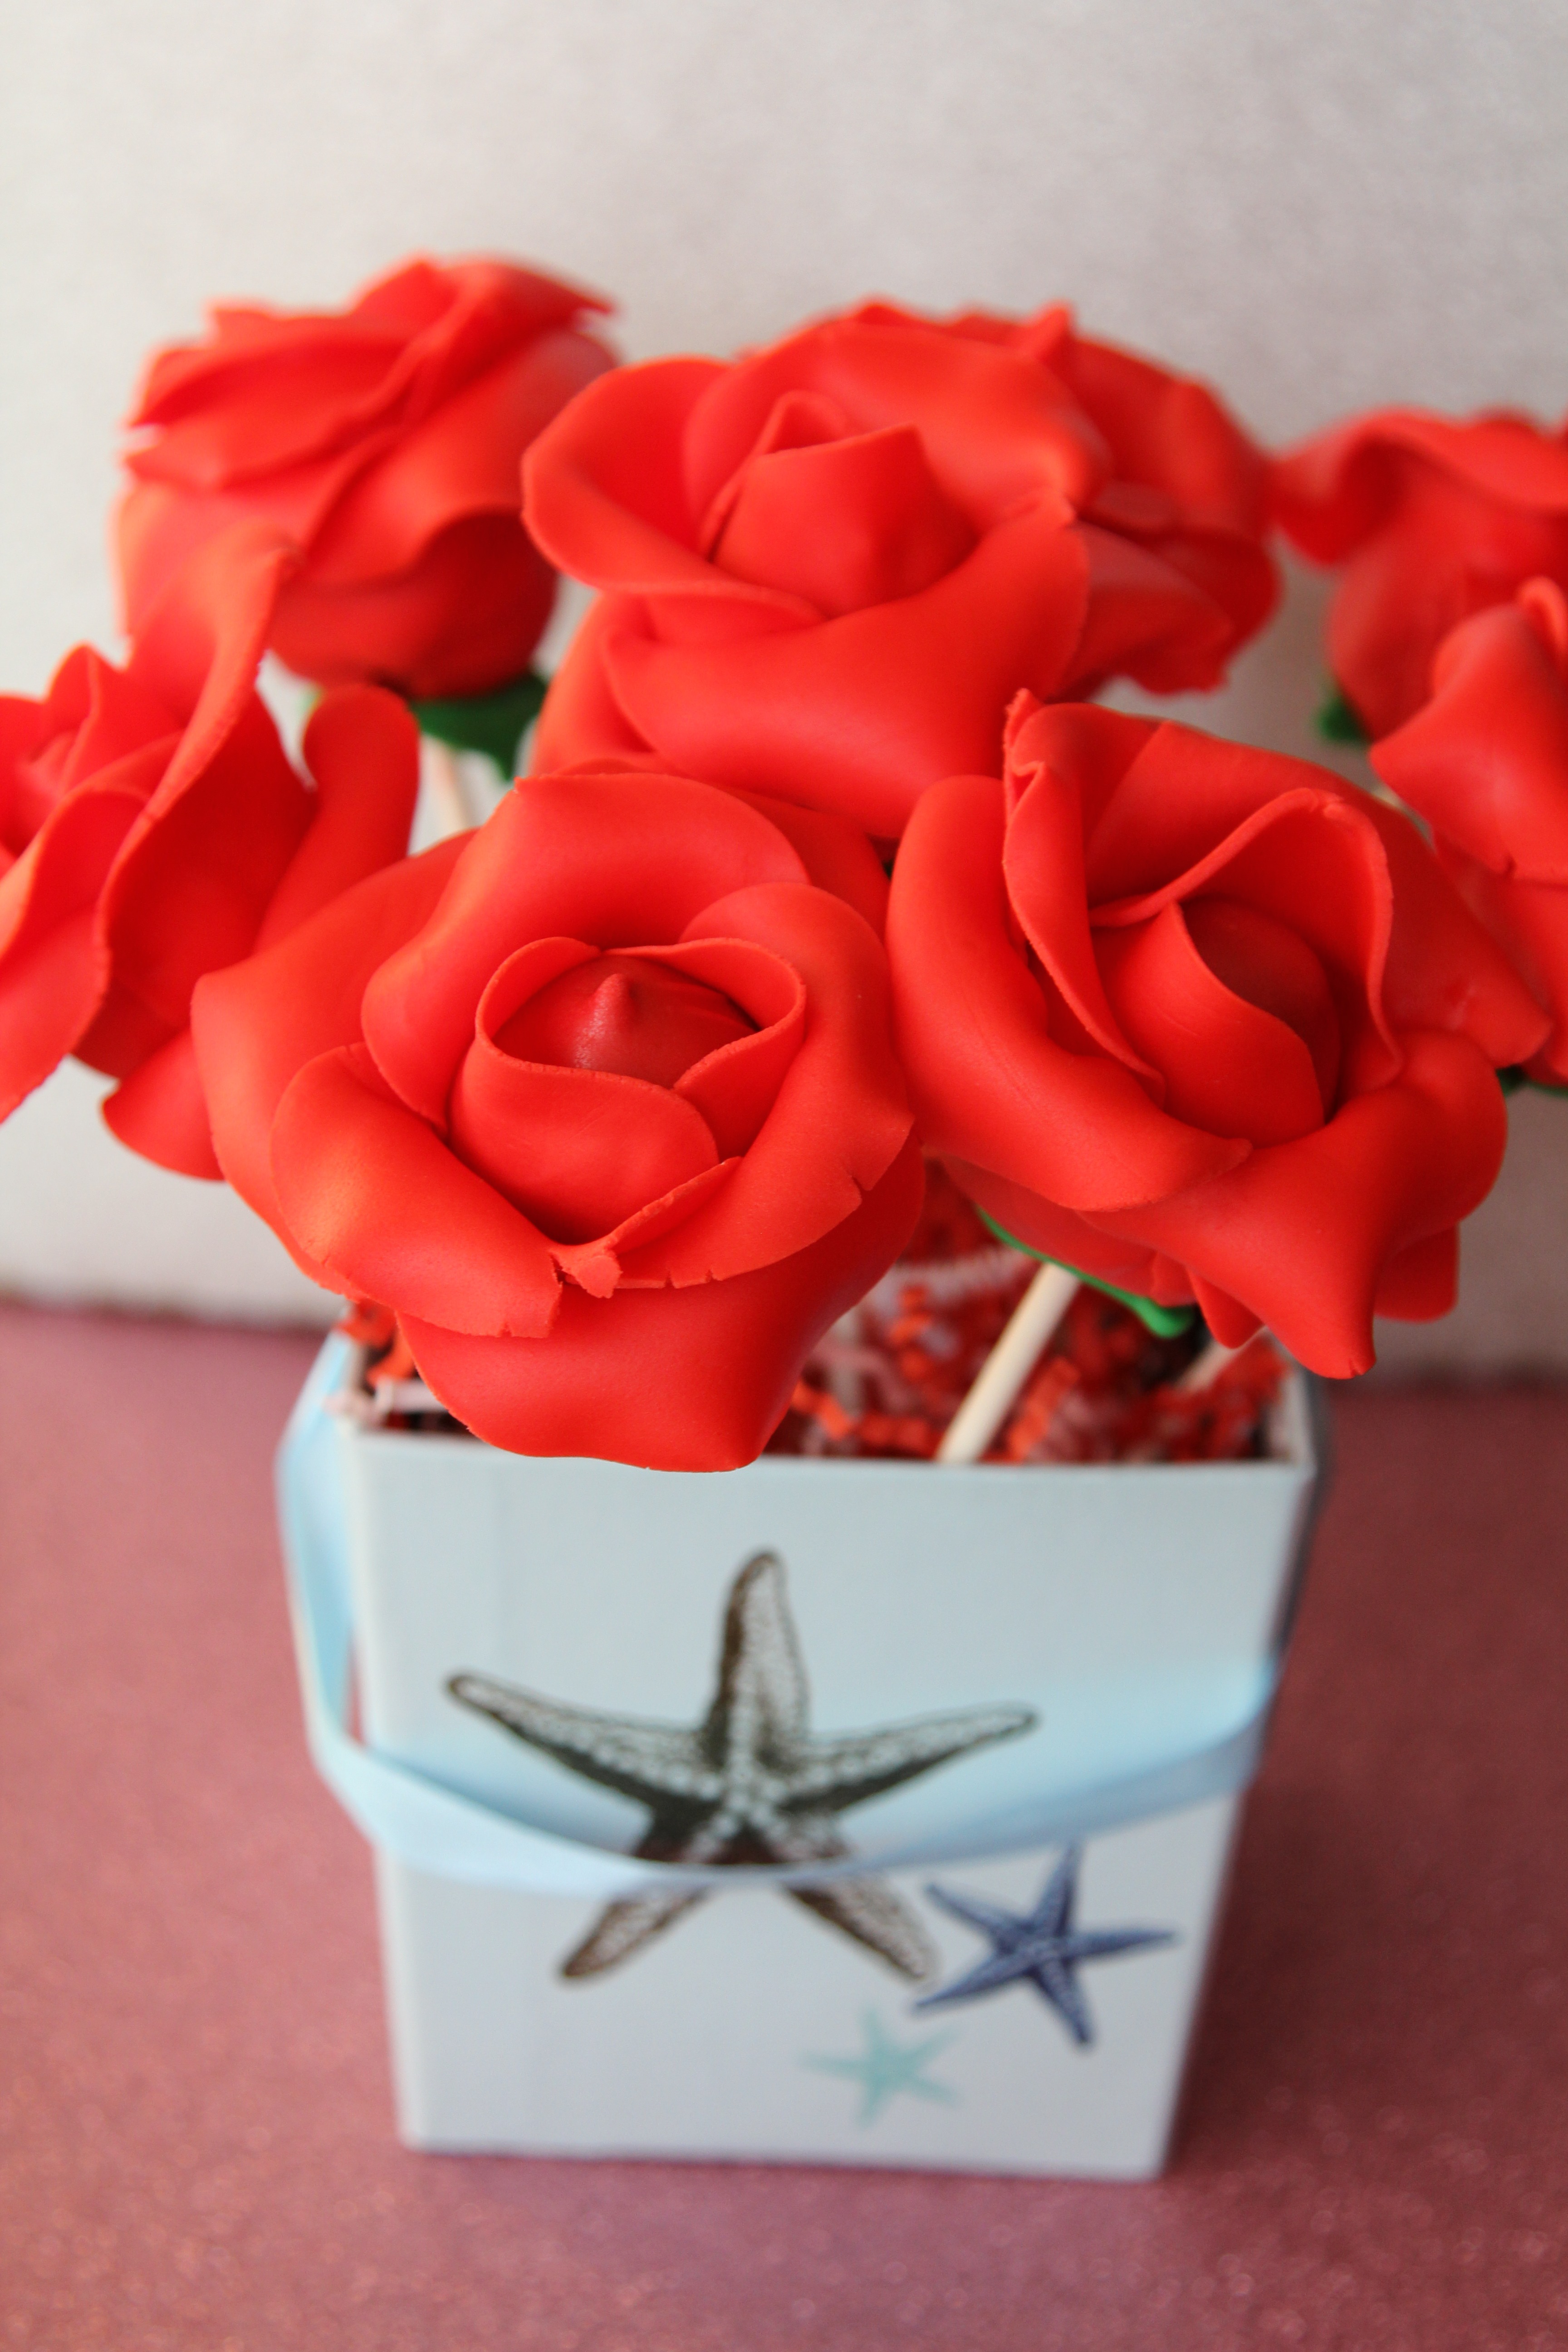
plant, flower, petal, celebration, love, bouquet, gift, rose, red, pink, gourmet, dessert, flowers, roses, treats, valentine, edible, presentation, flowering plant, rose family, flower bouquet, cake pops, boxed, land plant